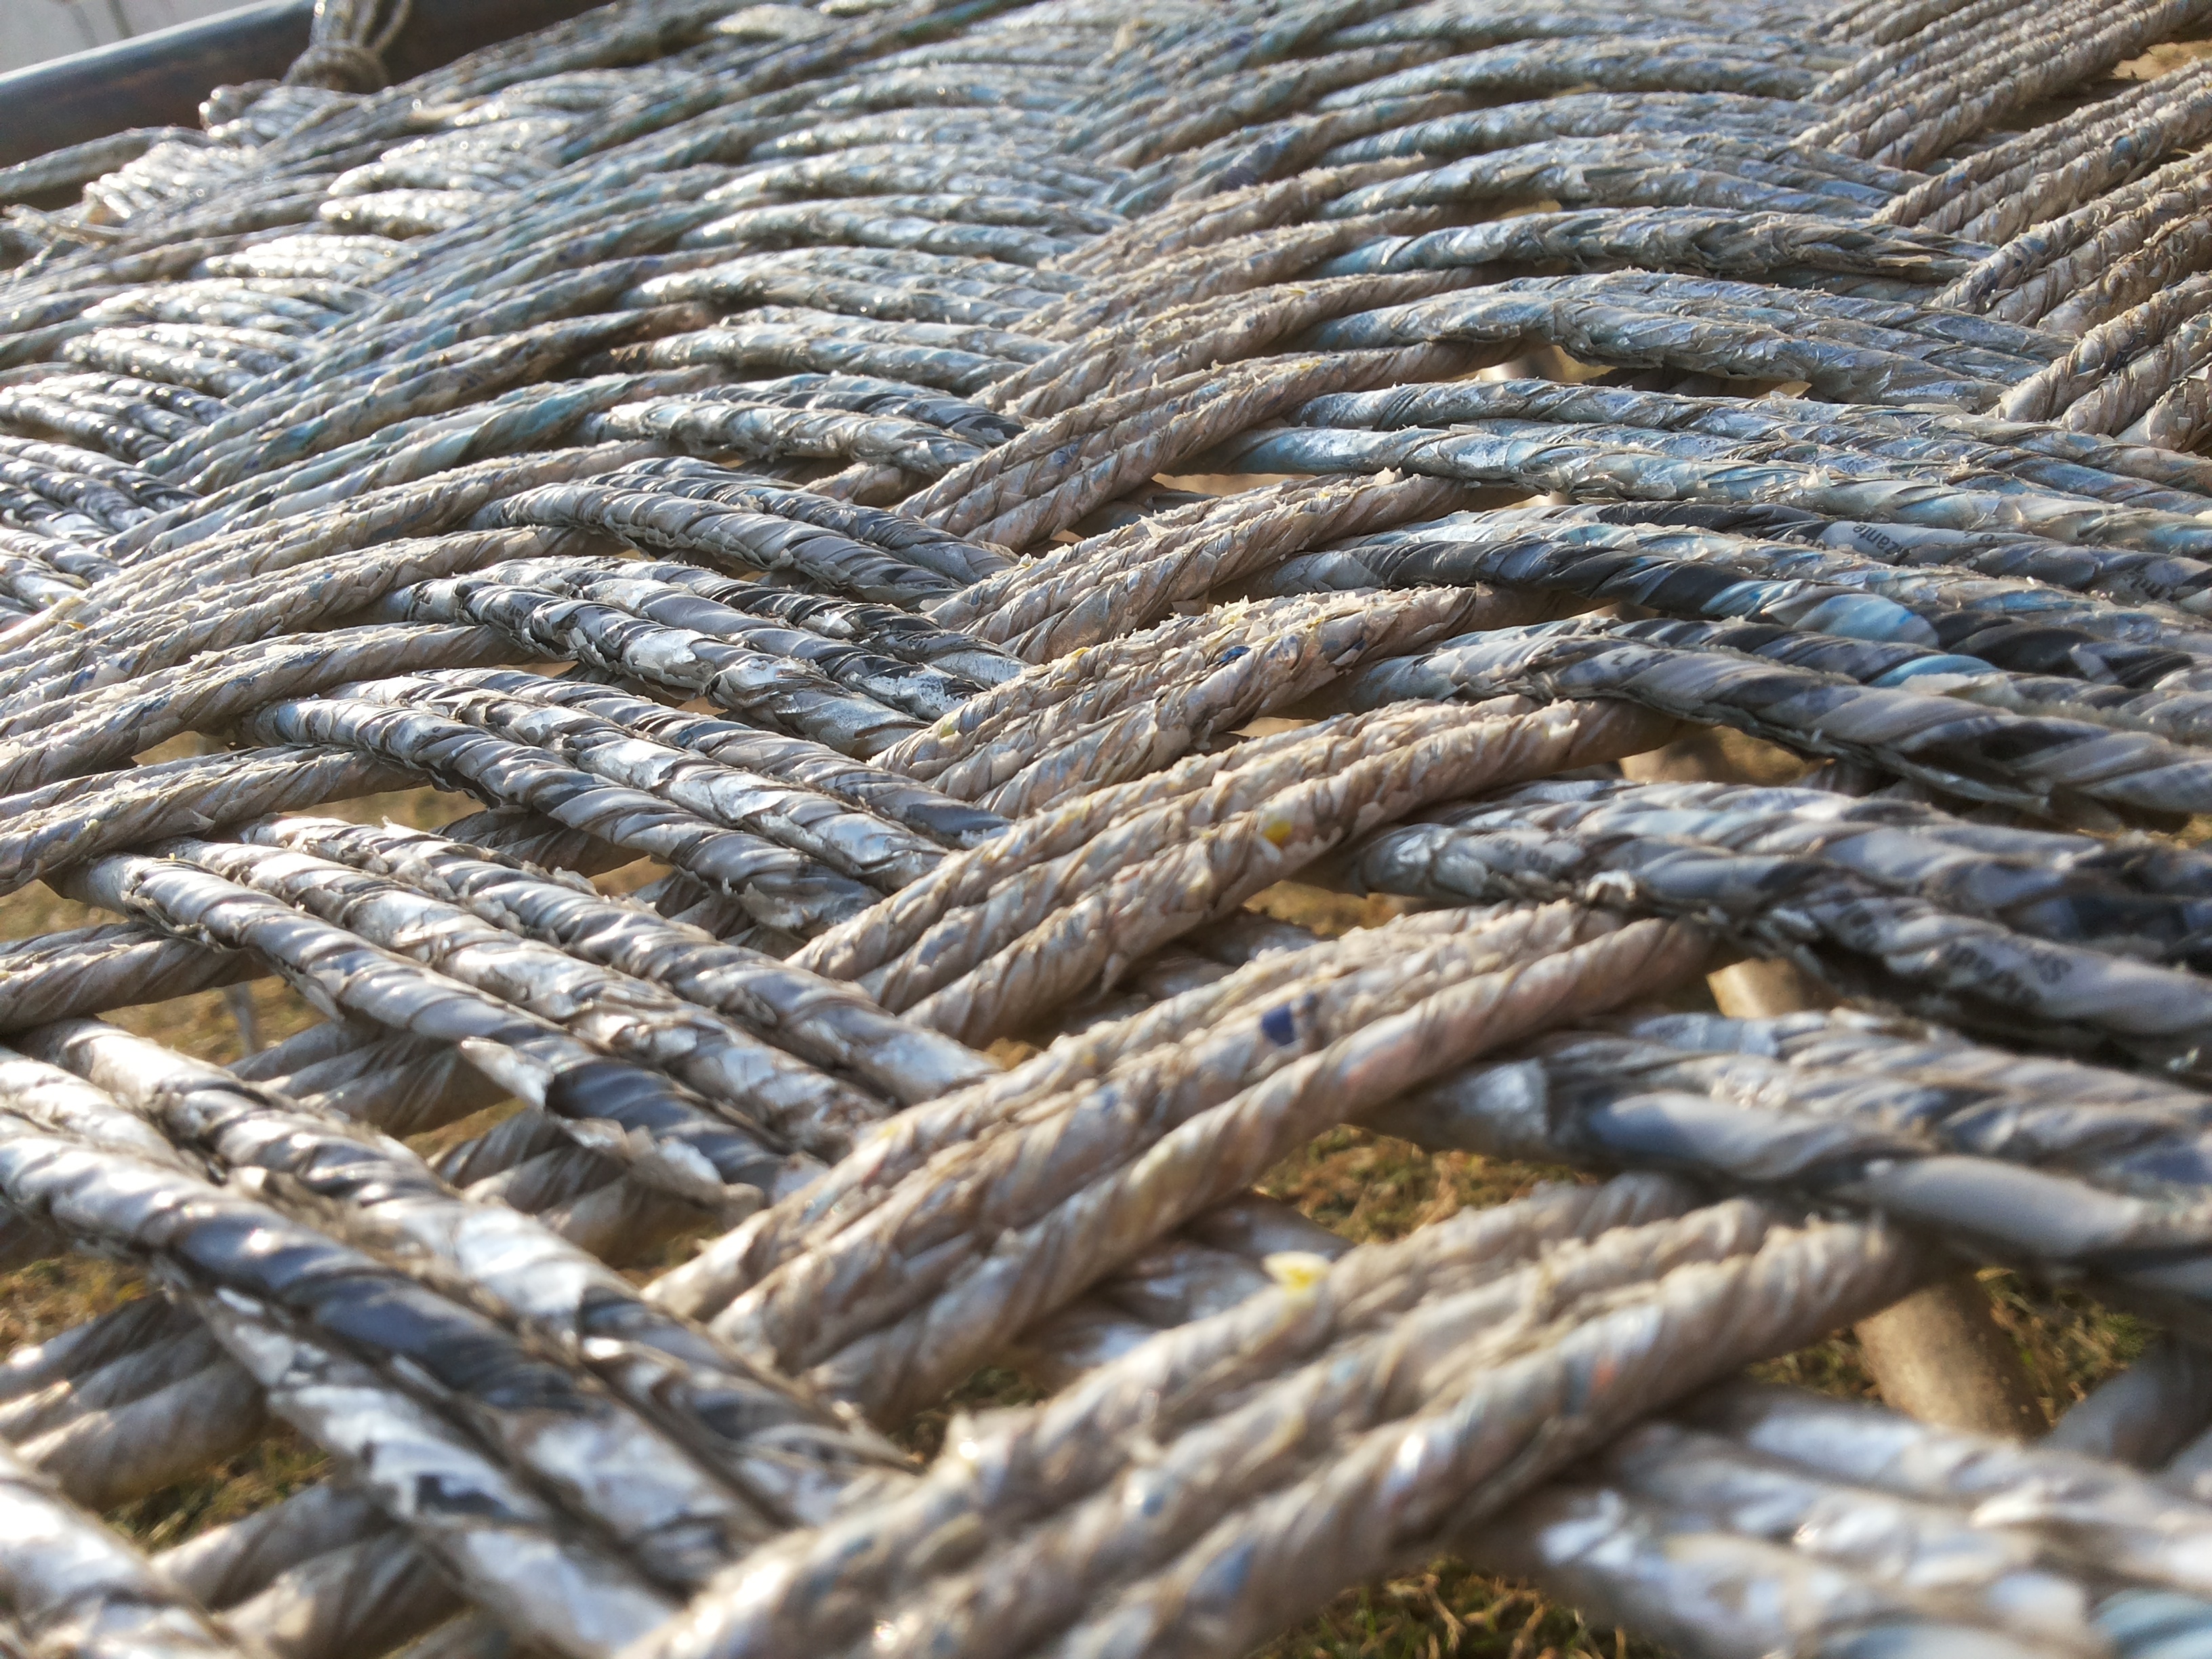
rope, wood, material, textile, net, chain link fencing